Bernburg-Friedenshall station

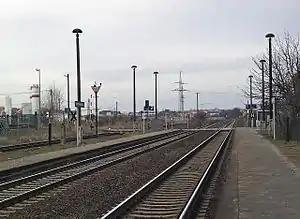
2001

Bernburg-Friedenshall station is a railway station in the "Friedenshall" district in the municipality of Bernburg, located in the Salzlandkreis district in Saxony-Anhalt, Germany.